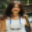
Label: woman